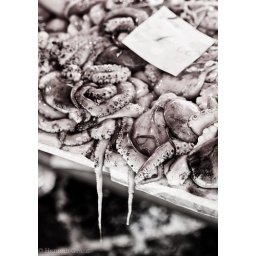
From the Catania fish market in Sicily.